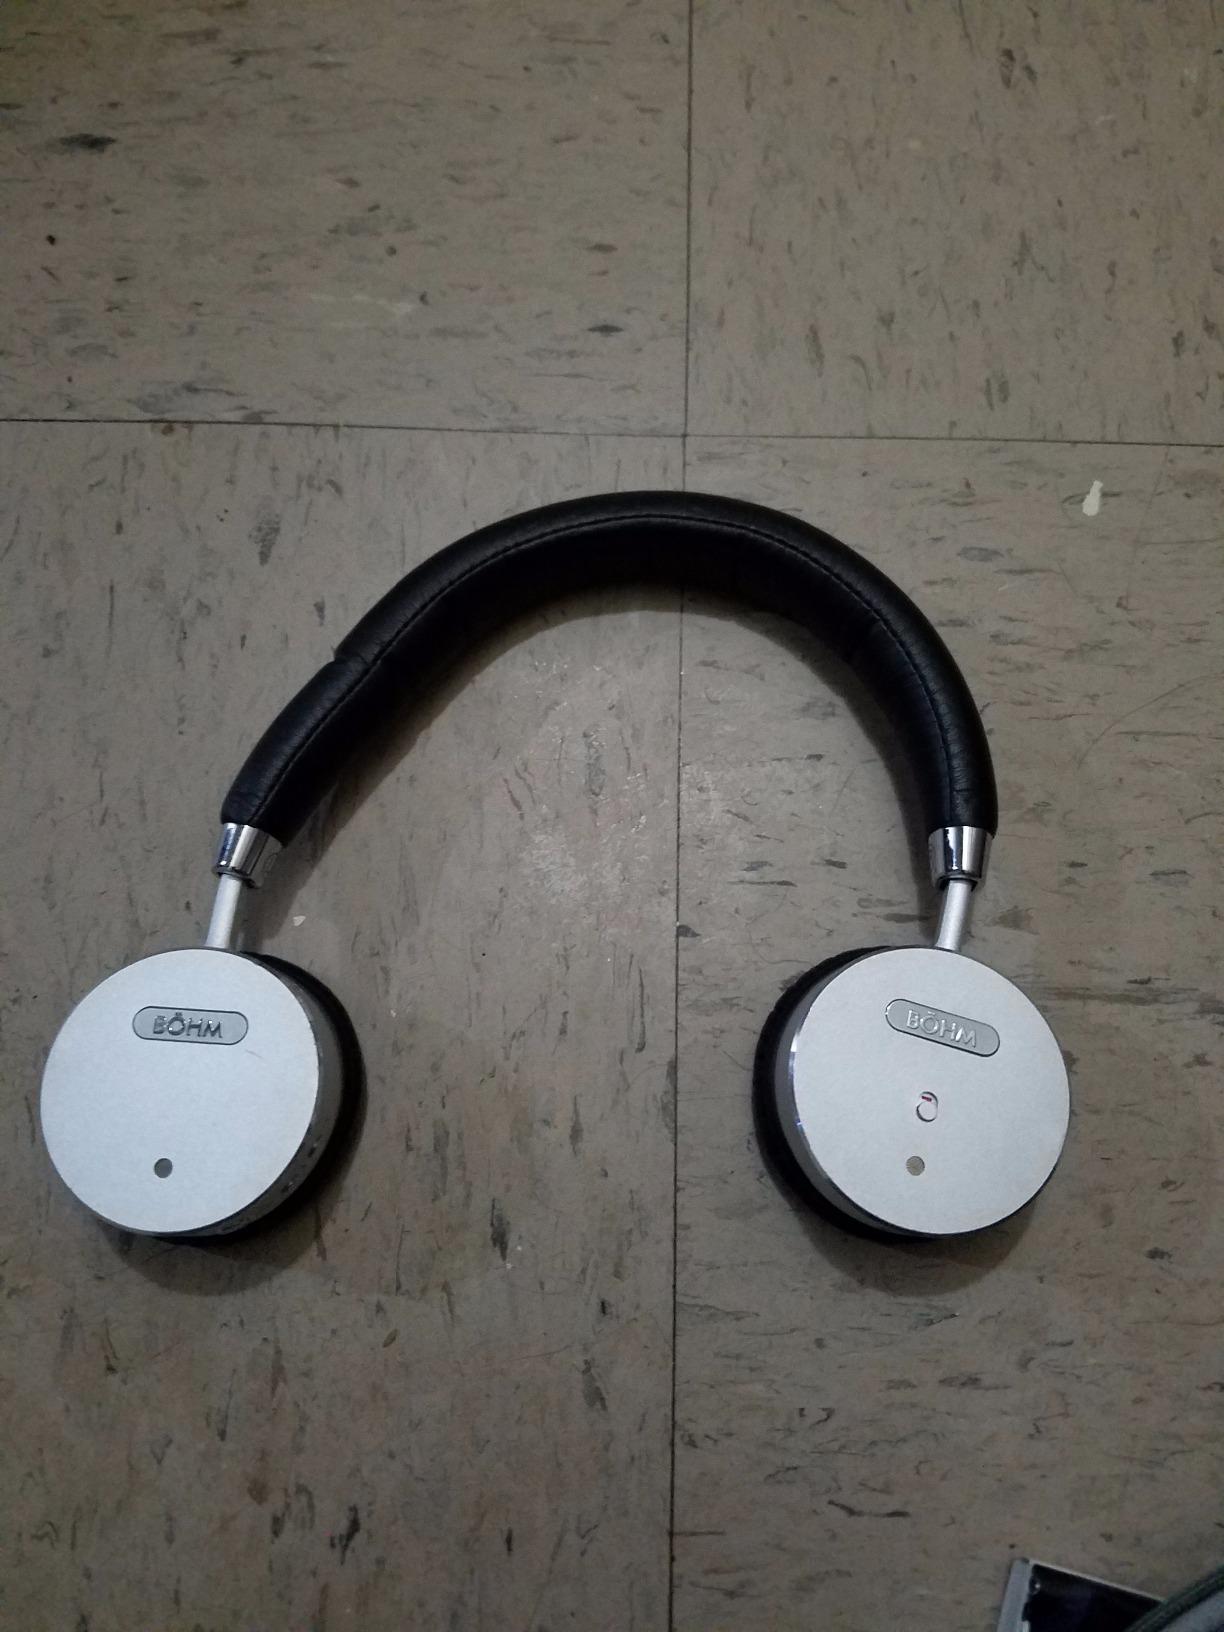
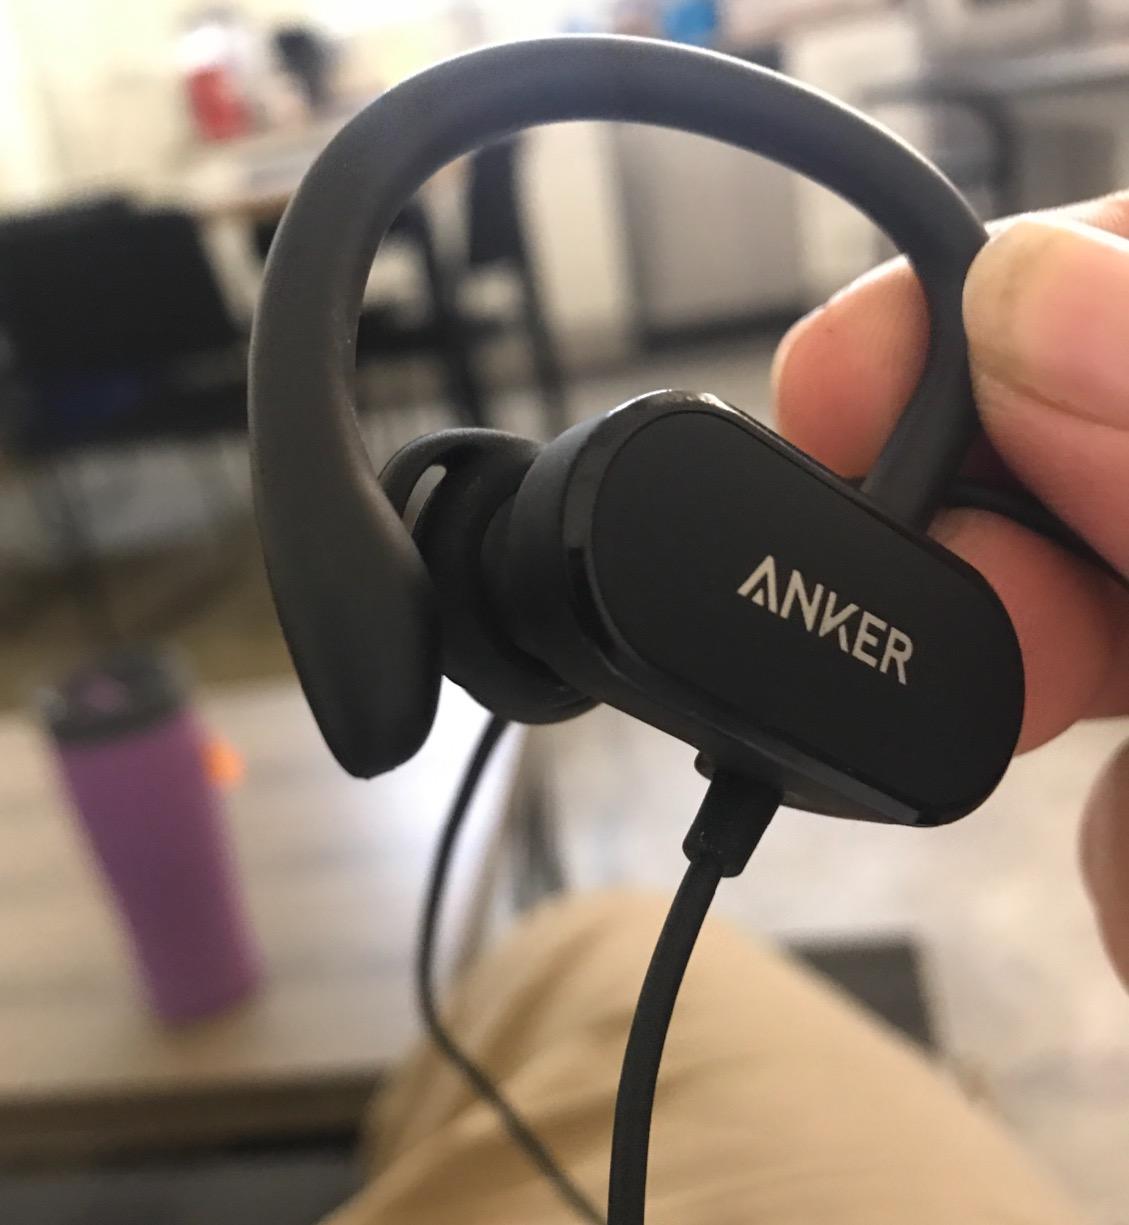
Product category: headphones
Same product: no